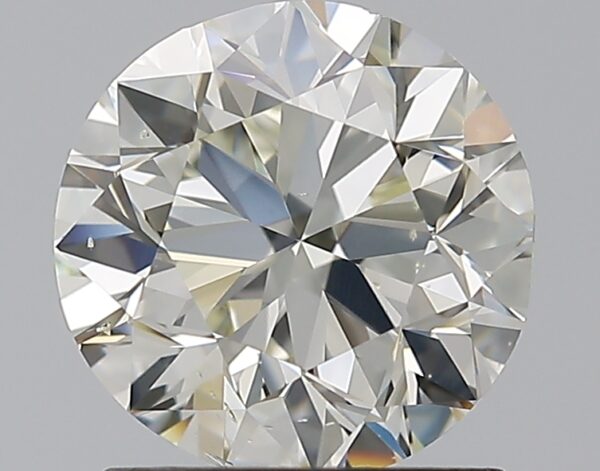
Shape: round
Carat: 1.5
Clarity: SI1
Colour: K
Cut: VG
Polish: EX
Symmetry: GD
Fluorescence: F
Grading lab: GIA
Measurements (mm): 7.08 x 7.17 x 4.61